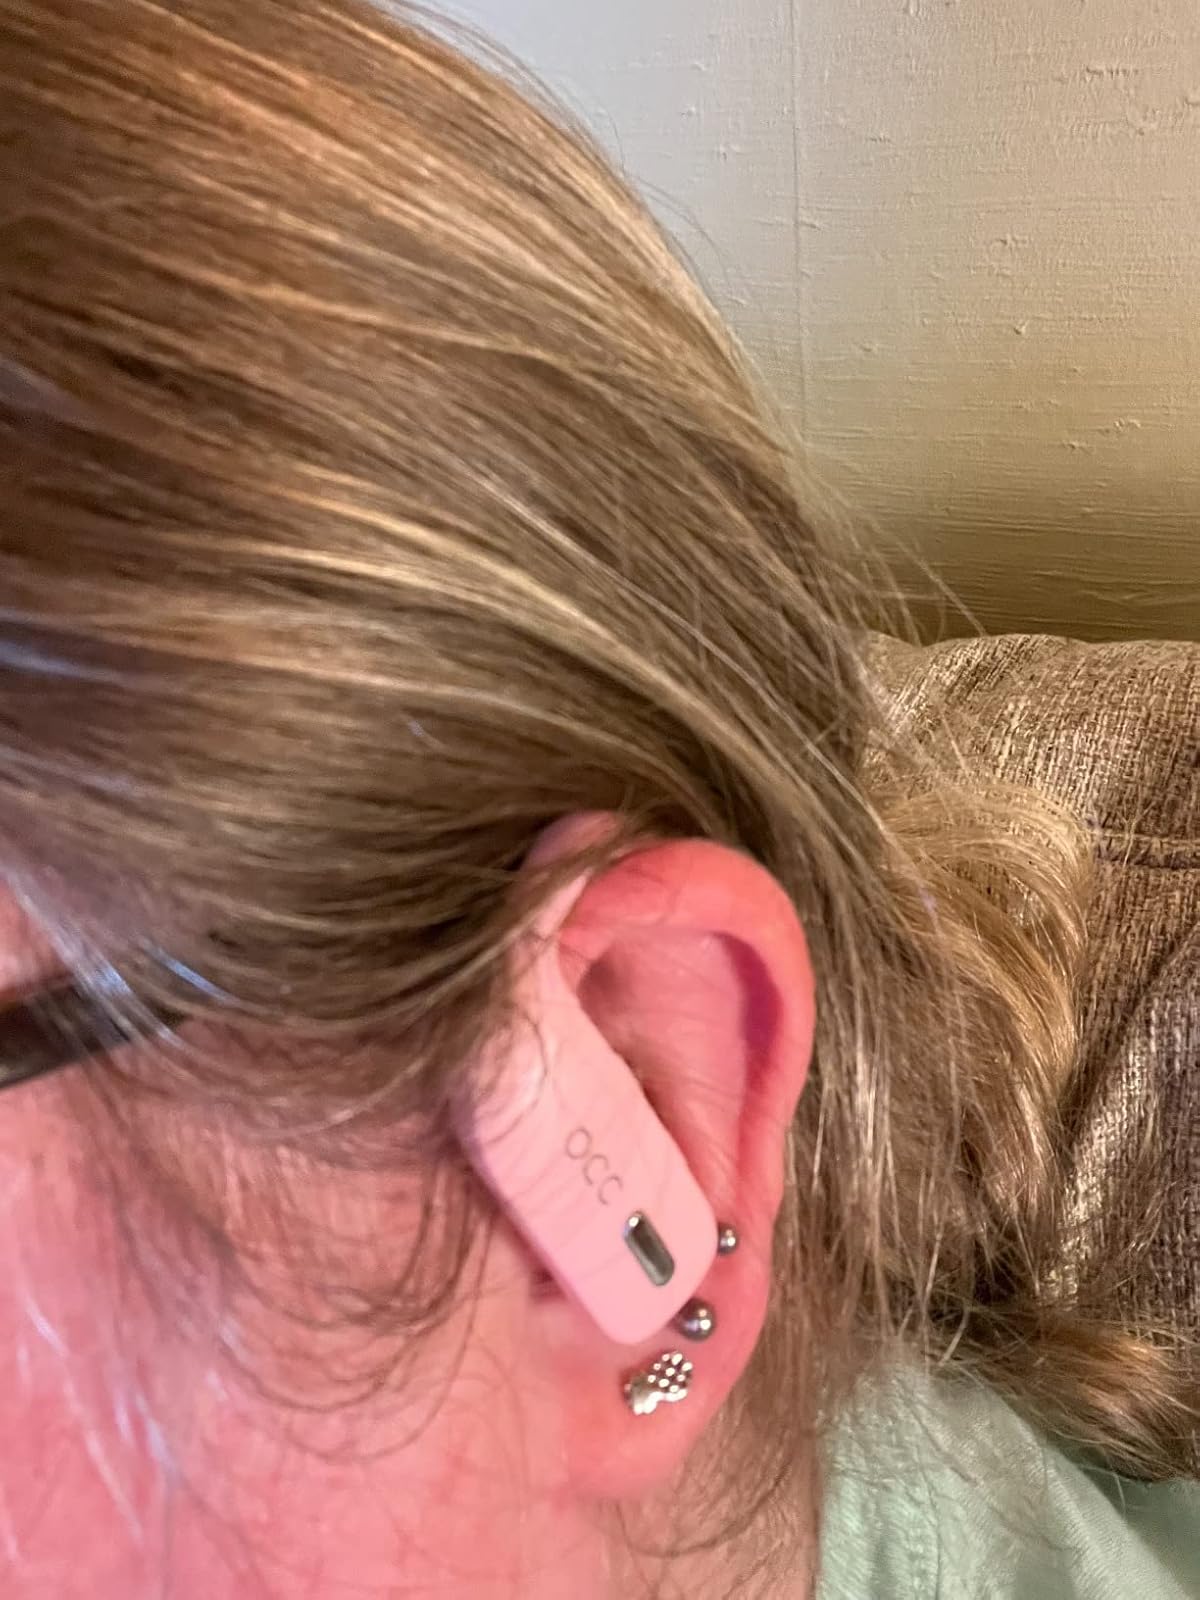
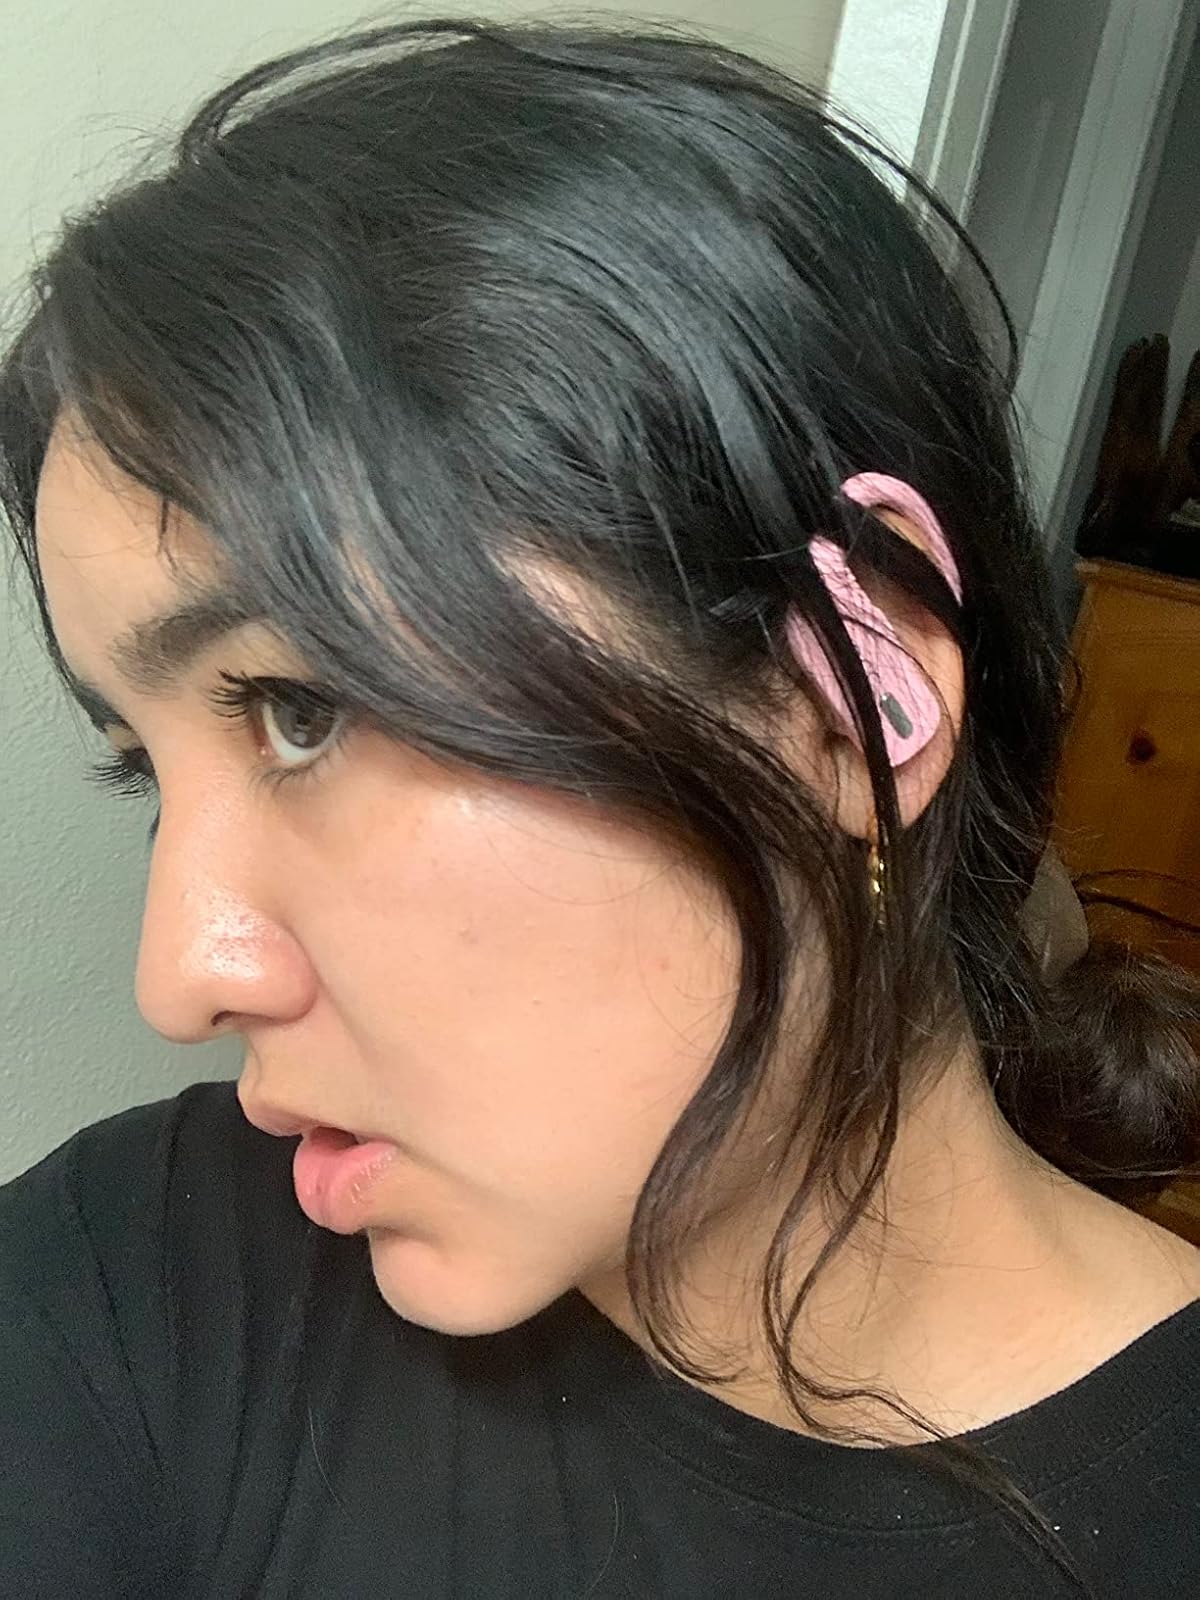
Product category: earbuds
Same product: yes